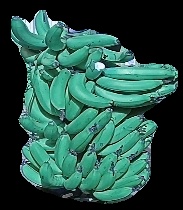
Variety: pachbale
Grade: grade3